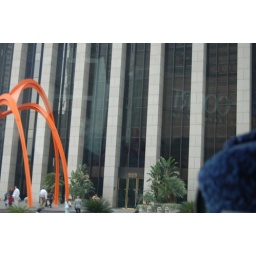
This is the office building Edward worked at in the film Pretty Woman. You probably recognize the orange sculpture.